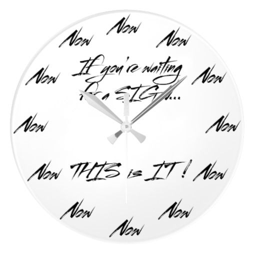
if you 're waiting for the sign ... this is it !